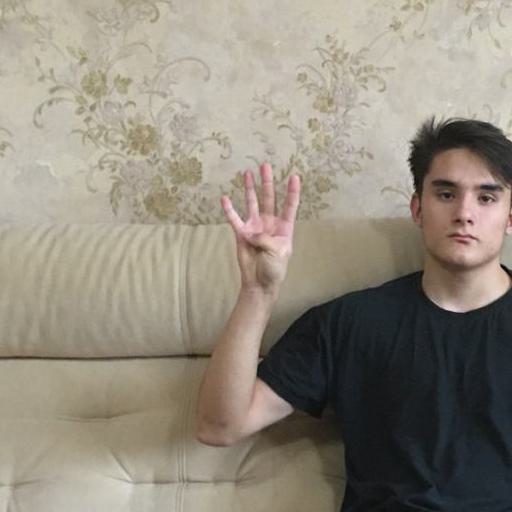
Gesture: four